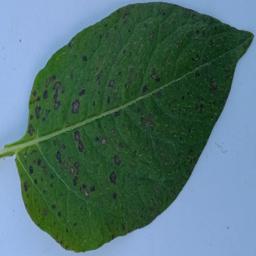
Etiqueta: Tizon_Temprano